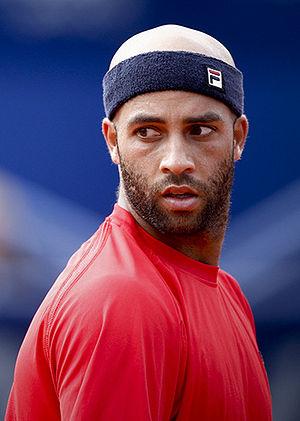
James Riley Blake, né le 28 décembre 1979 à Yonkers dans l'état de New York, est un joueur de tennis américain, professionnel de 1999 à 2013.